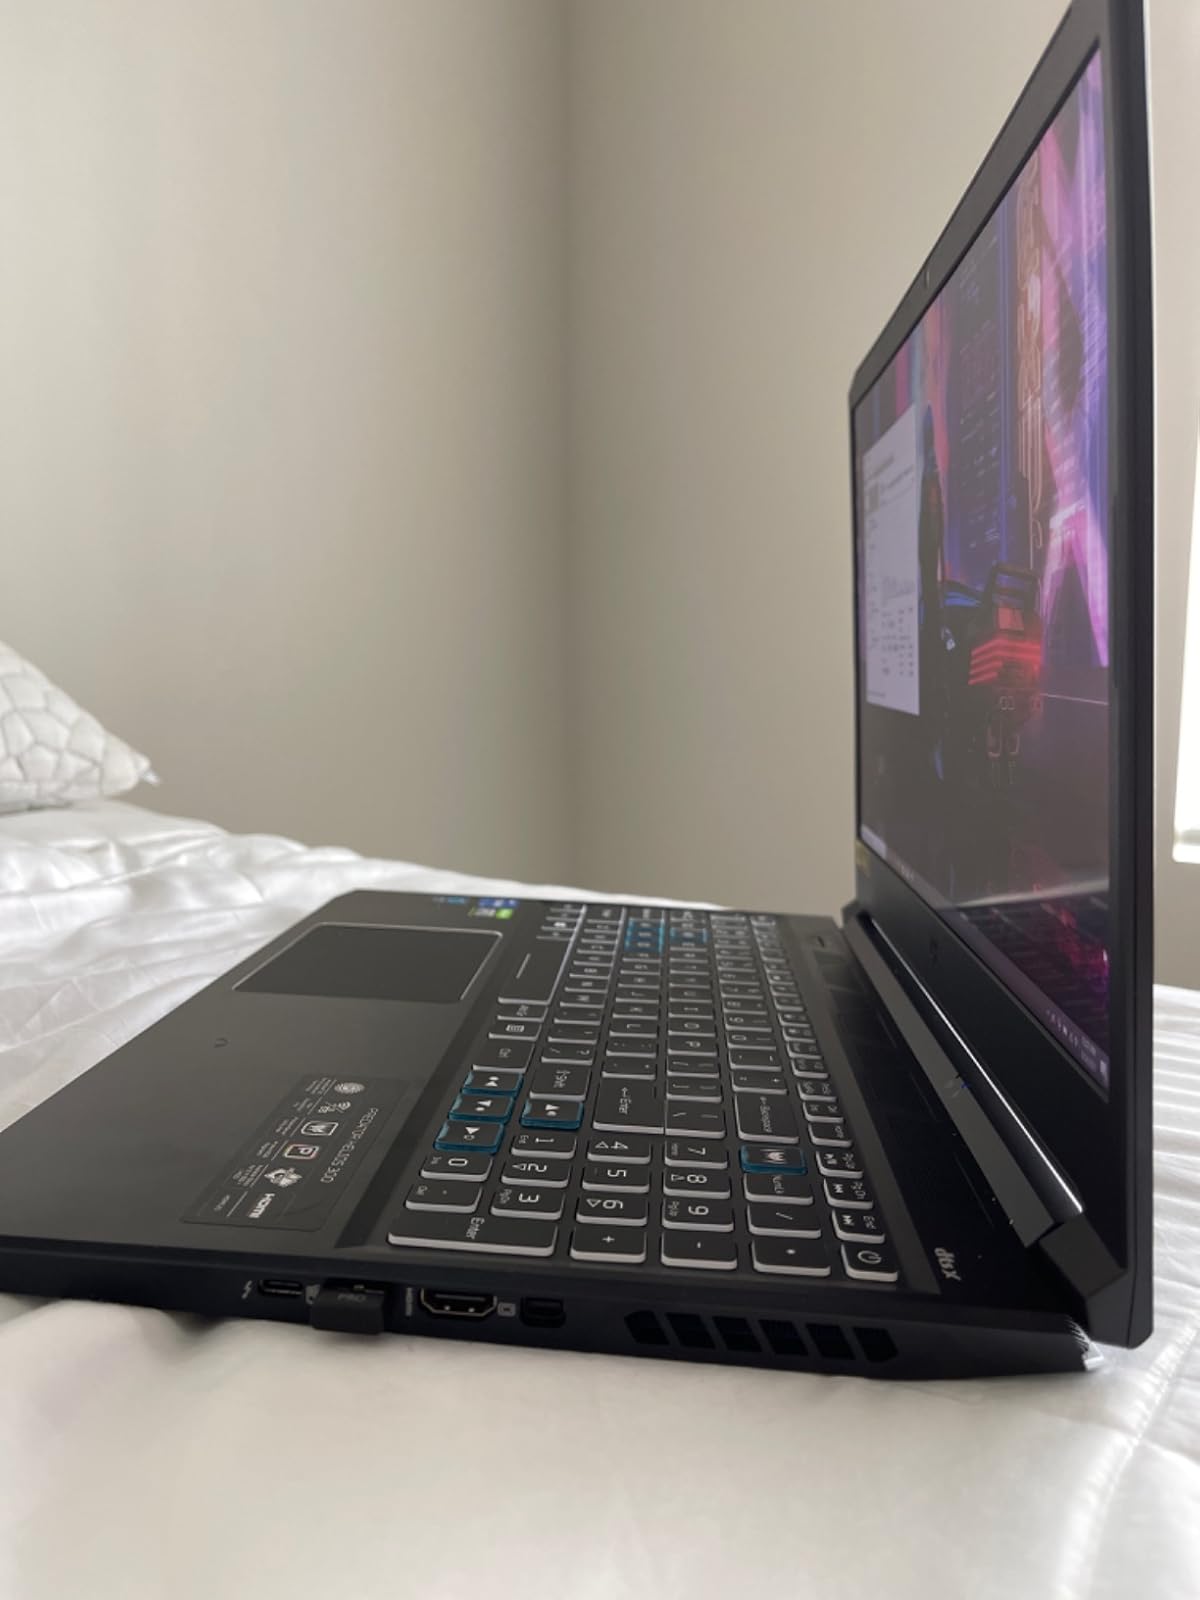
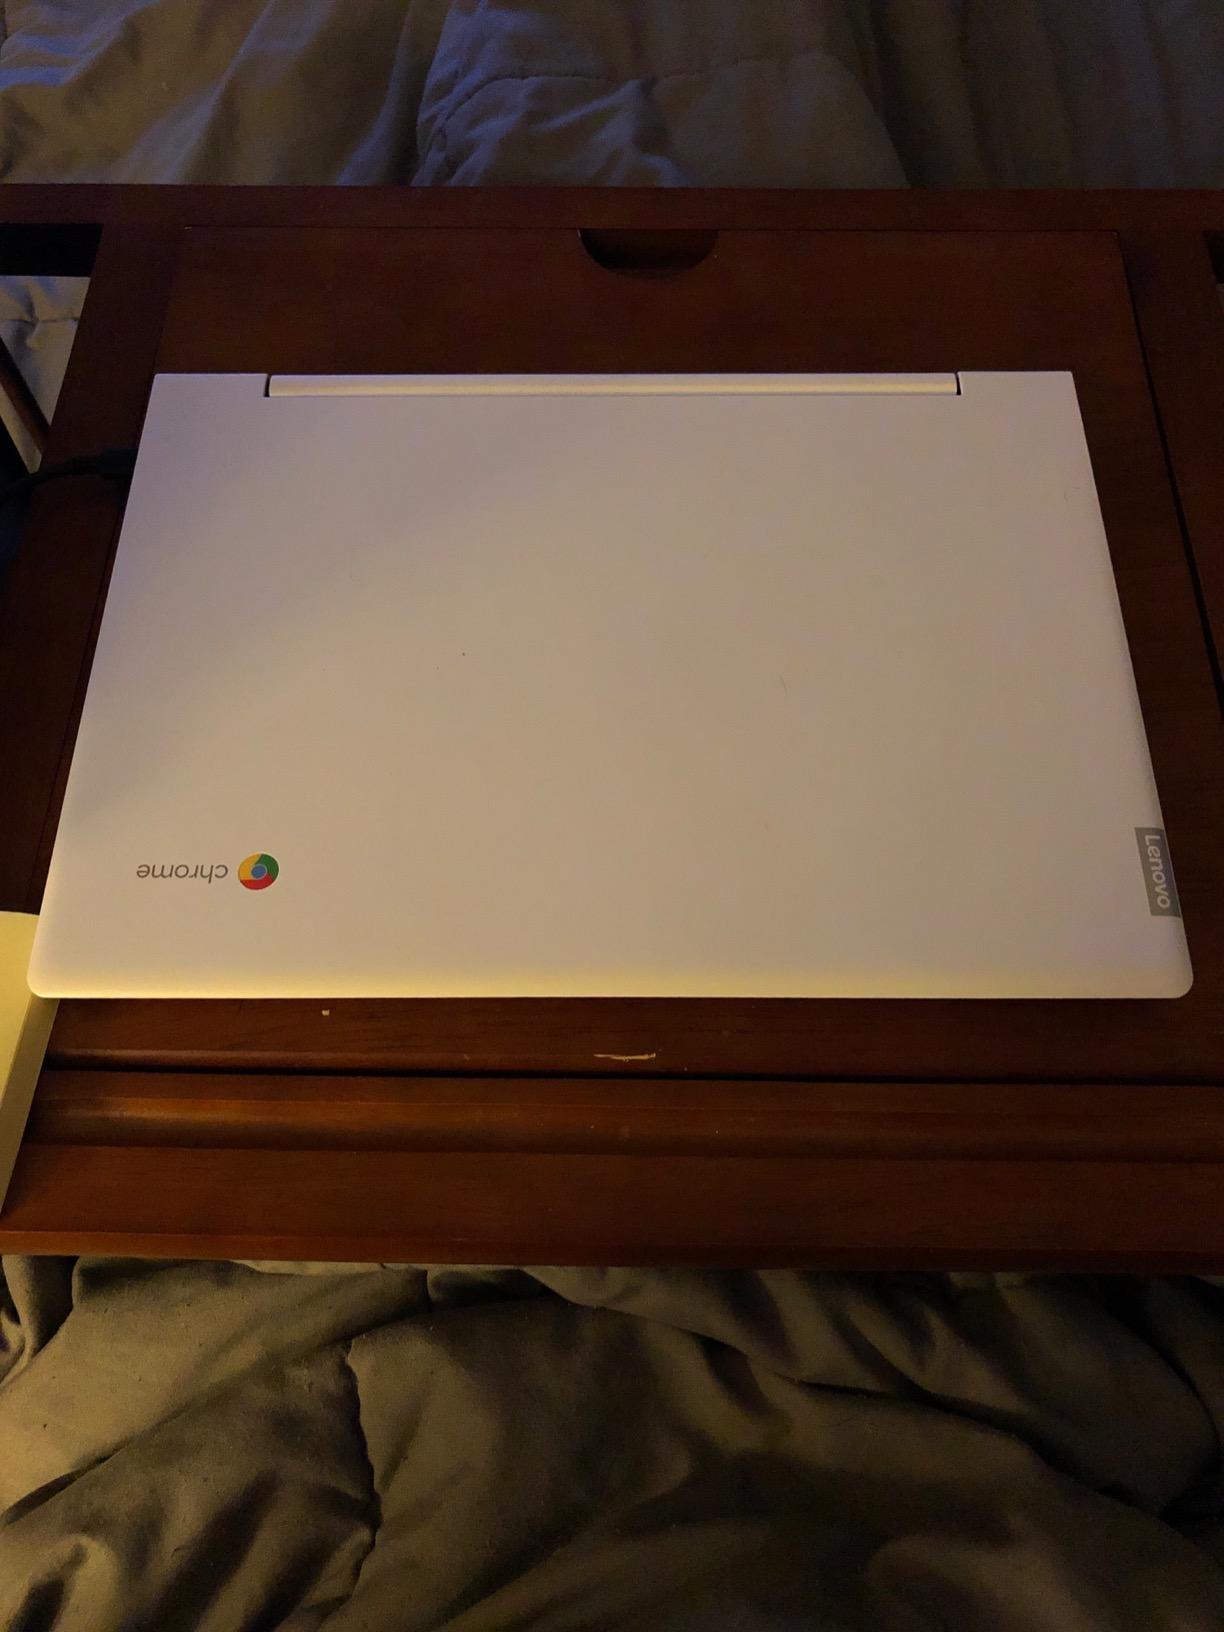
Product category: laptop
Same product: no